Joseph Foster Stackhouse

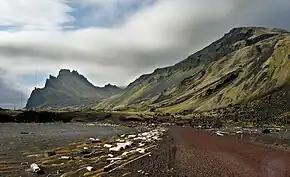
The coast of Jan Mayen, photographed in 2007

The expedition, which sailed from Newcastle on 30 July 1911, was beset with problems from the beginning. The ship originally chartered, a wooden-hulled vessel designed for navigation in Arctic waters, was withdrawn by its owner on religious grounds; he demanded an assurance, not given, that every Sunday would be spent in port and that the crew would attend church services. The replacement was a smaller iron-hulled steam yacht, the "Matador", which had a reduced capacity for coal and therefore a shorter range – along with other shortcomings. The ship reached Iceland on 3 August, but severe weather in the following days confined its activities to a survey and exploration of the Icelandic coasts. When, finally, "Matador" reached Jan Mayen, the expedition was unable to land; the main work of the expedition, therefore, was the meteorological observations recorded between Iceland and the island.